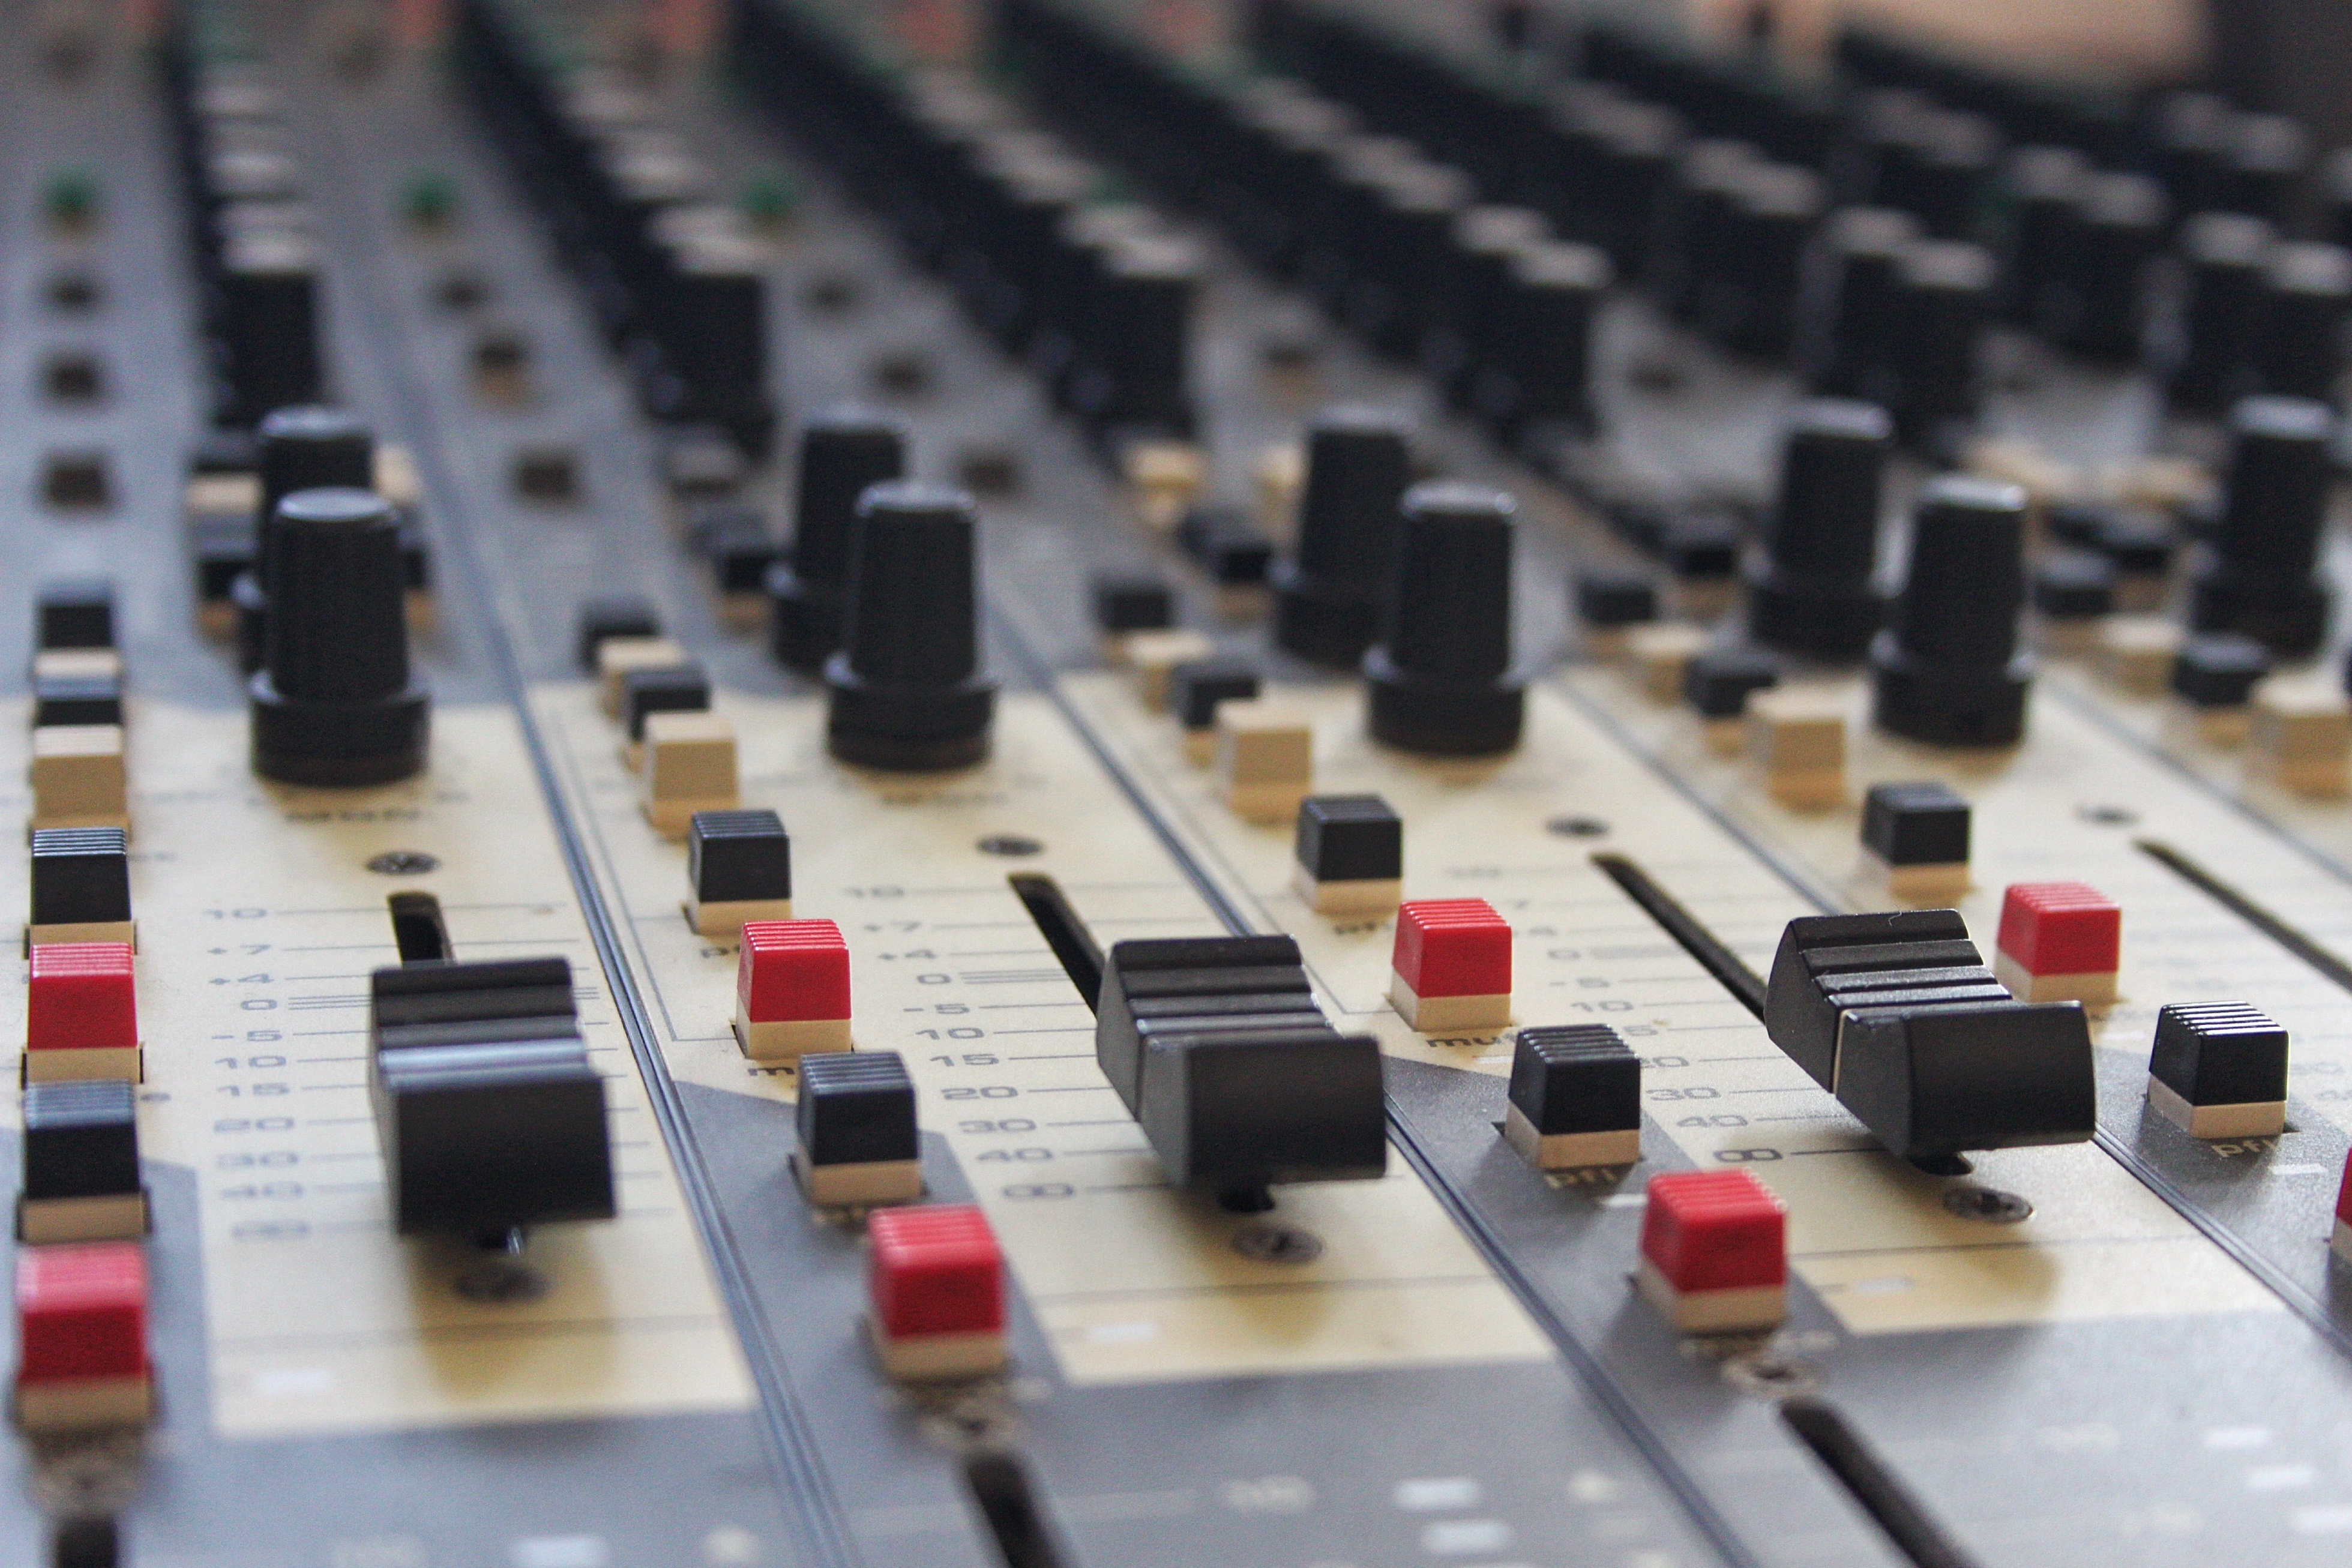
desk, music, vintage, equipment, recording studio, professional, toy, mixing desk, recording, audio, mixer, sound, mix, mixing, console, electronic instrument